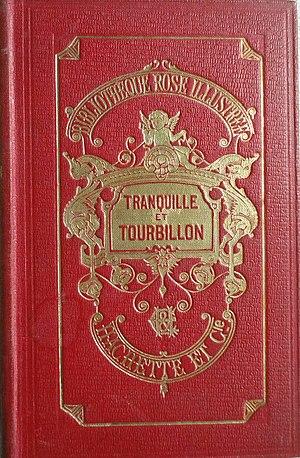
Zénaïde Fleuriot, Tranquille et Tourbillon (1880), édition Hachette, collection Bibliothèque rose, 1912.
Zénaïde-Marie-Anne Fleuriot, est une écrivaine française qui connut à son époque un très grand succès. Elle écrivit 83 romans destinés aux jeunes filles, dont une part importante a été publiée dès 1884 chez Hachette dans les collections Bibliothèque rose et Bibliothèque bleue.